Electoral district IX (Croatian Parliament)

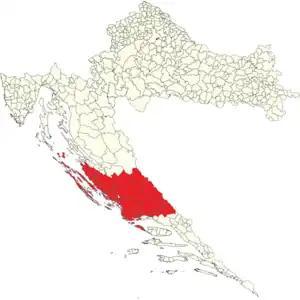
Electoral district IX (2023-present)

Electoral district IX ("Croatian:" IX. izborna jedinica) is one of twelve electoral districts of Croatian Parliament.